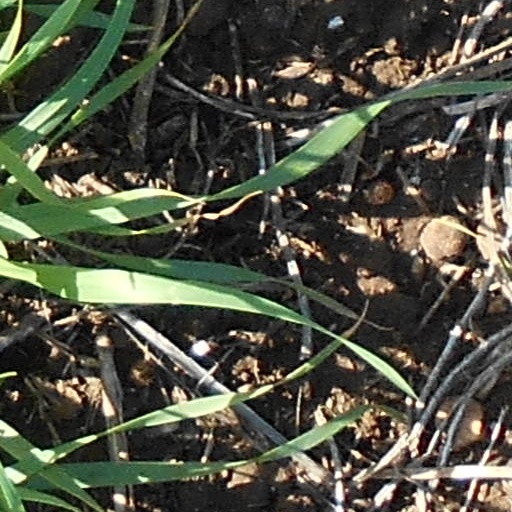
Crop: wheat